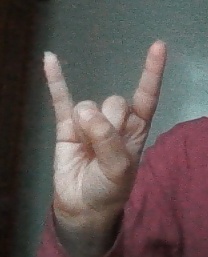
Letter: la